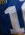
Number: 1